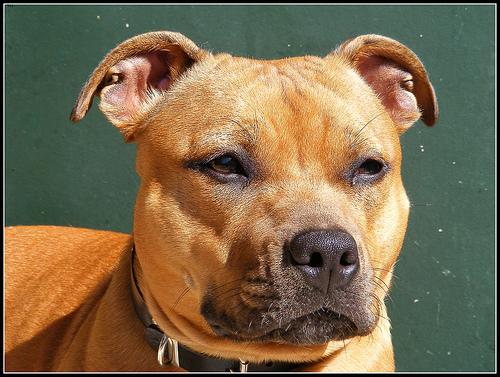
Breed: staffordshire bull terrier